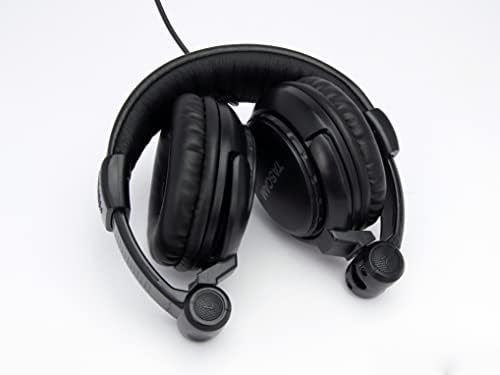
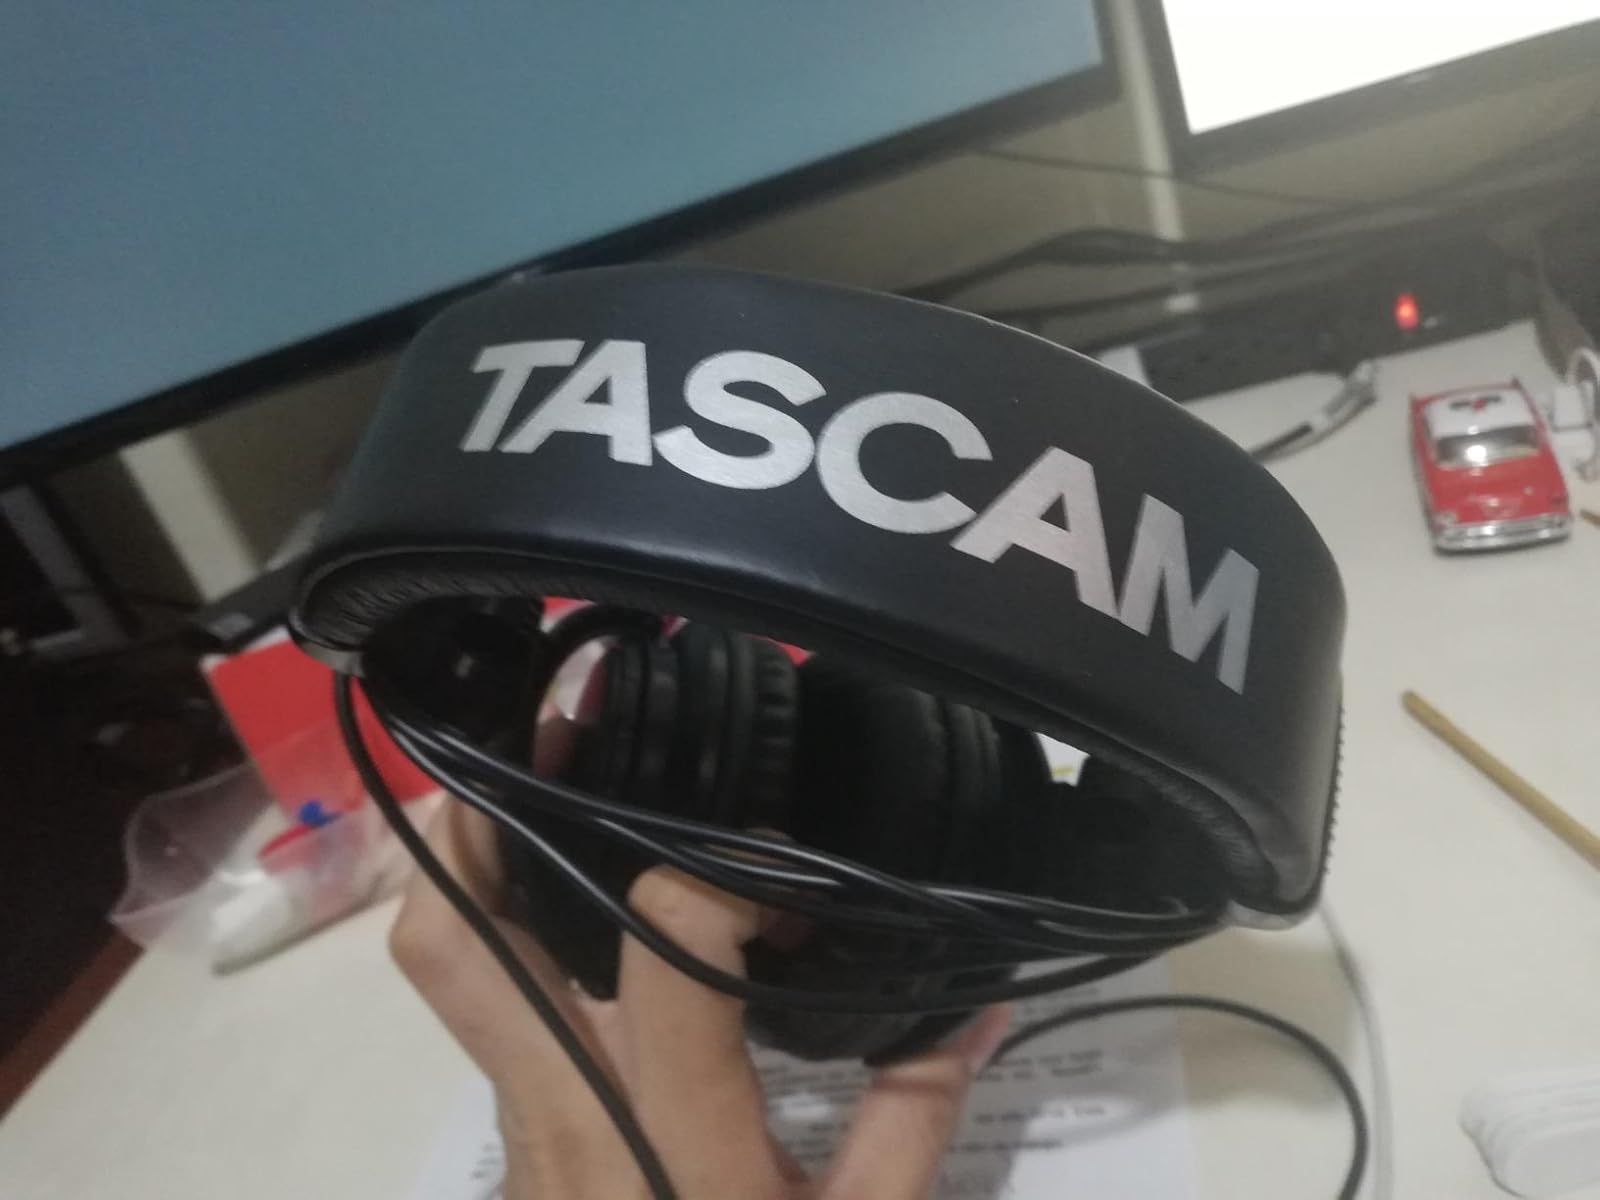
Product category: headphones
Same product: yes